A Hijacking

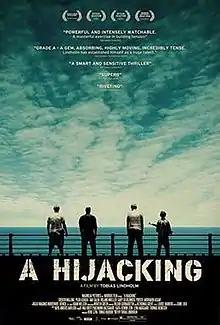
Theatrical release poster

A Hijacking is a 2012 Danish thriller film written and directed by Tobias Lindholm about a ship hijacking. Pilou Asbæk and Søren Malling star as a cook taken hostage and the CEO that attempts to negotiate for his release, respectively. It premiered at the 69th Venice International Film Festival.